Jubilee Medal "In Commemoration of the 100th Anniversary of the Birth of Vladimir Ilyich Lenin"

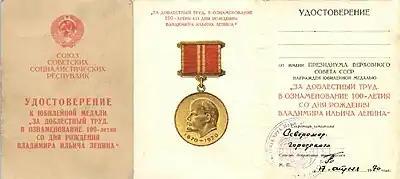
Attestation document for the Jubilee Medal "For Valiant Labour – In Commemoration of the 100th Anniversary of the Birth of Vladimir Ilyich Lenin" (cover and inside pages)

The Jubilee Medal "In Commemoration of the 100th Anniversary of the Birth of Vladimir Ilyich Lenin" was a 32mm in diameter circular brass medal. All three variants, civilian, military and for award to foreigners shared the basic design. On a matte finished obverse, the polished left profile of Vladimir Ilyich Lenin over the relief dates "1870 – 1970". The reverse bore at its center the horizontal relief inscription on four lines "TO COMMEMORATE THE 100th ANNIVERSARY OF V.I. LENIN", above the inscription, the relief image of the hammer and sickle, below the inscription, the relief image of a small five pointed star. The variant to Soviet civilians also bore the relief inscription along the upper medal circumference "FOR VALIANT LABOUR", the military variant bore the relief inscription along the upper medal circumference "FOR MILITARY VALOUR", on the award to foreigners, these inscriptions were omitted.